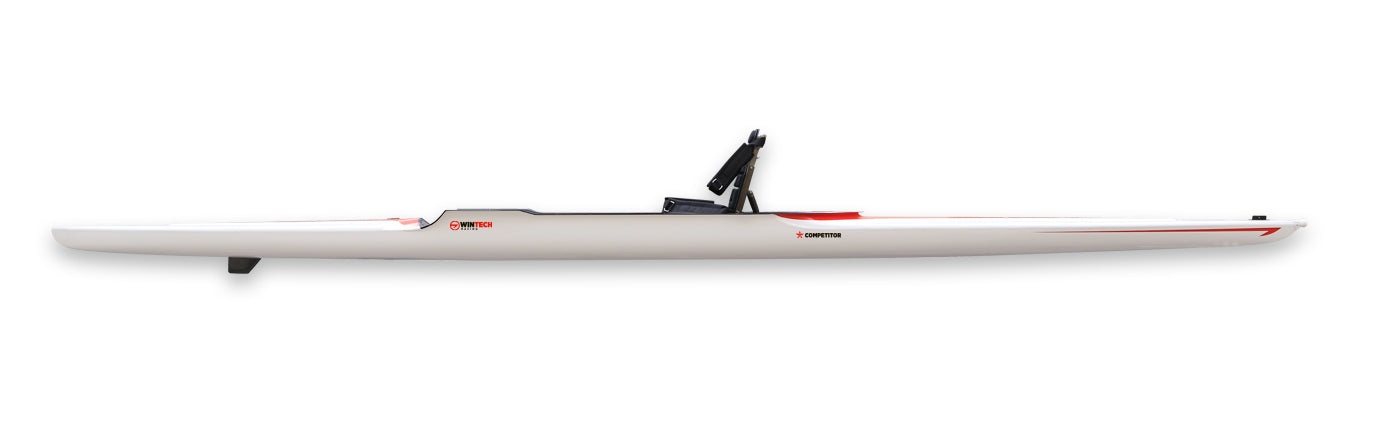
WinTech Racing Competitor Adaptive Single
Brand: WinTech
Category: Sporting Goods > Outdoor Recreation > Boating & Water Sports > Boating & Rafting > Canoes > Freestyle Canoes